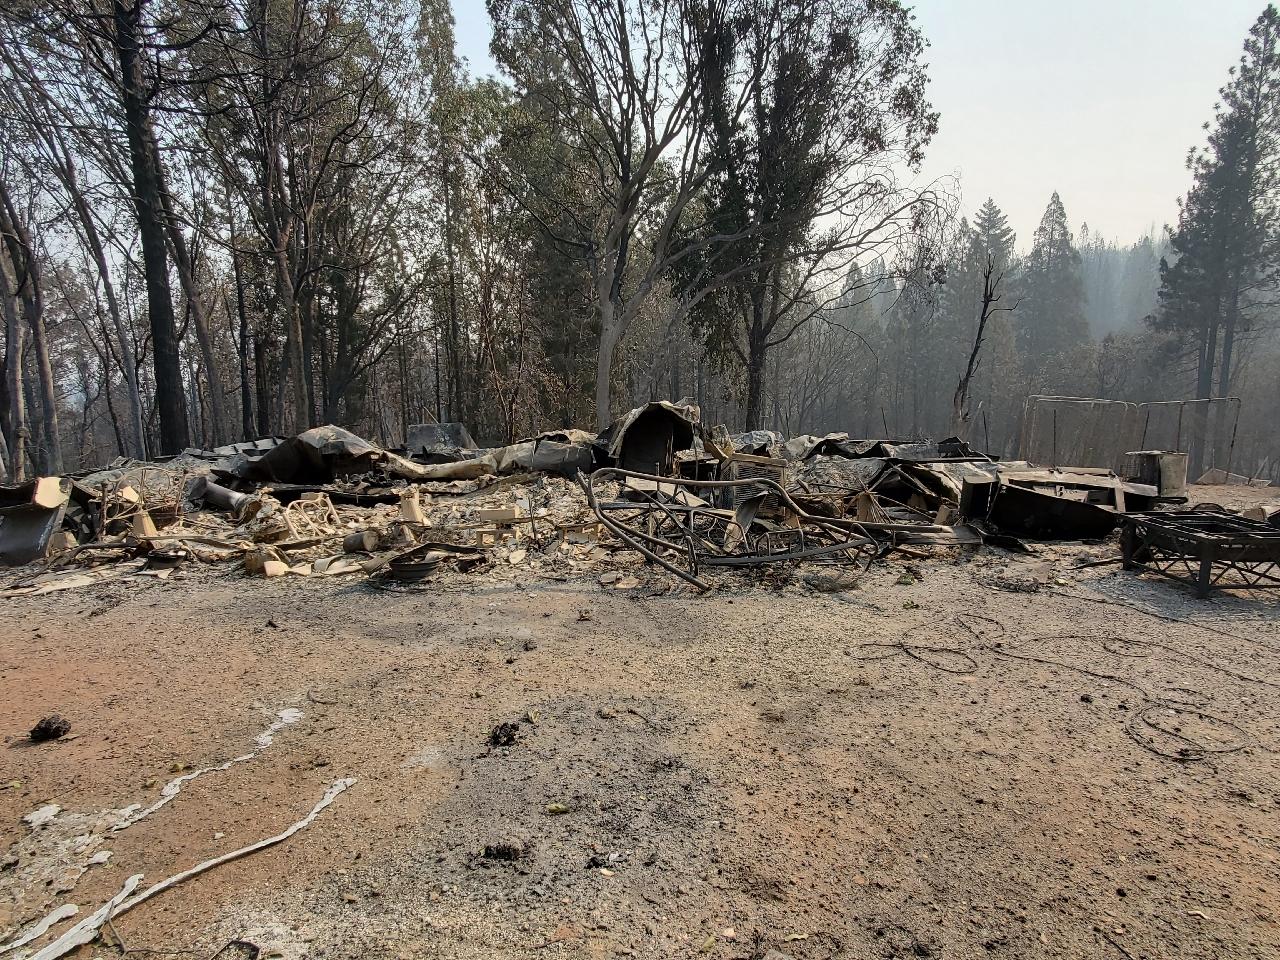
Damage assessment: destroyed